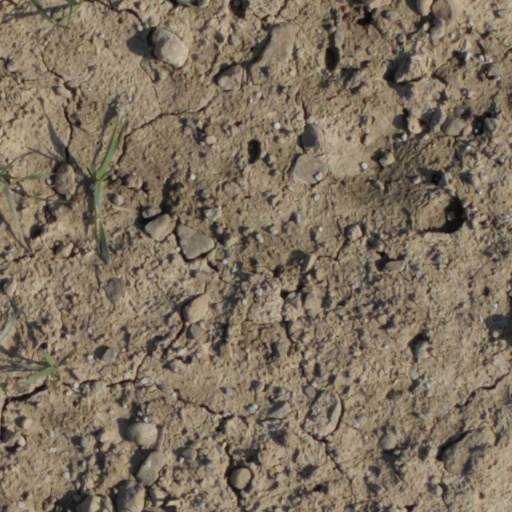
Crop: wheat